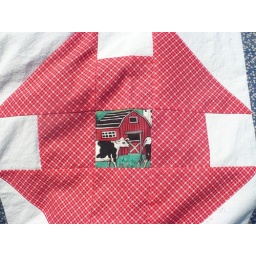
Hole in the barn door block patttern